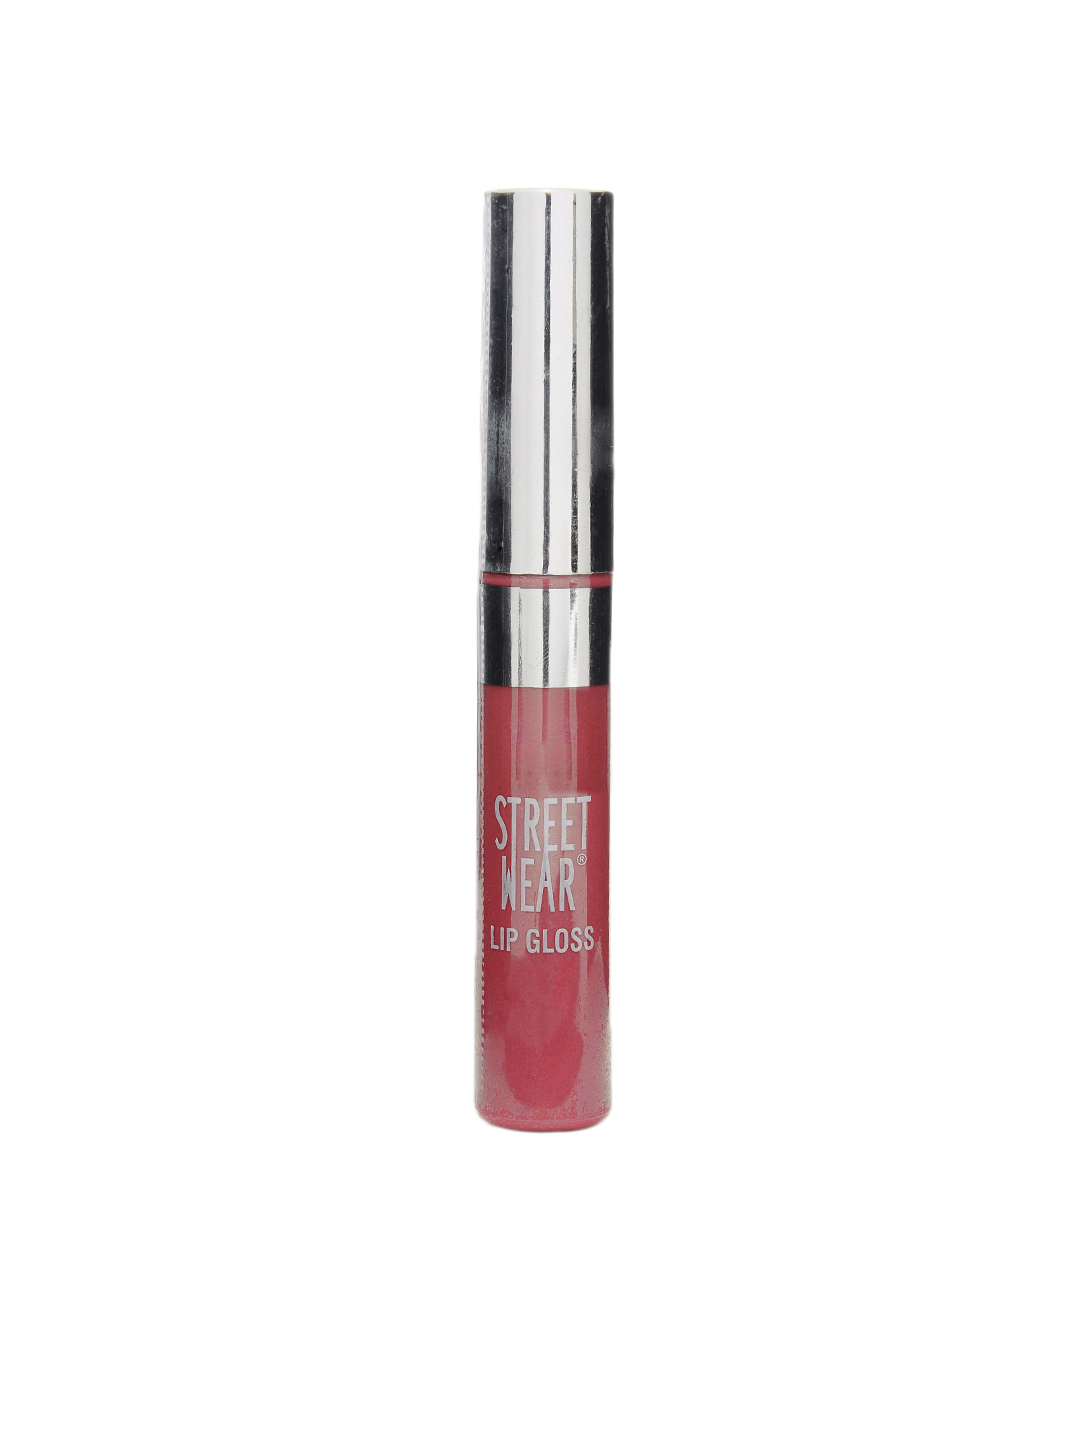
Streetwear Bashful Lip Gloss 41
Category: Personal Care / Lips / Lip Gloss
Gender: Women
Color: Pink
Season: Spring 2017
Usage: NA